David Whitney House

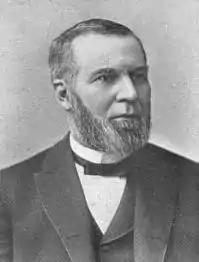
David Whitney Jr., c. 1891

David Whitney Jr. was born in 1830 in Watertown, Massachusetts. Whitney made his millions in Massachusetts as a lumber baron. He moved to Detroit from Lowell (where he had established himself as a lumber baron) in 1857, at the young age of twenty-seven. Starting a joint venture with his brother Charles, he continued to expand his vastly successful lumber business into Ohio, Indiana, and Pennsylvania.